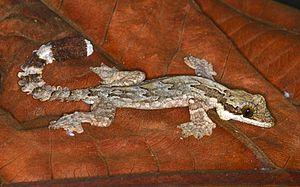
Ptychozoon kuhli est une espèce de geckos de la famille des Gekkonidae plus communément appelé gecko volant.